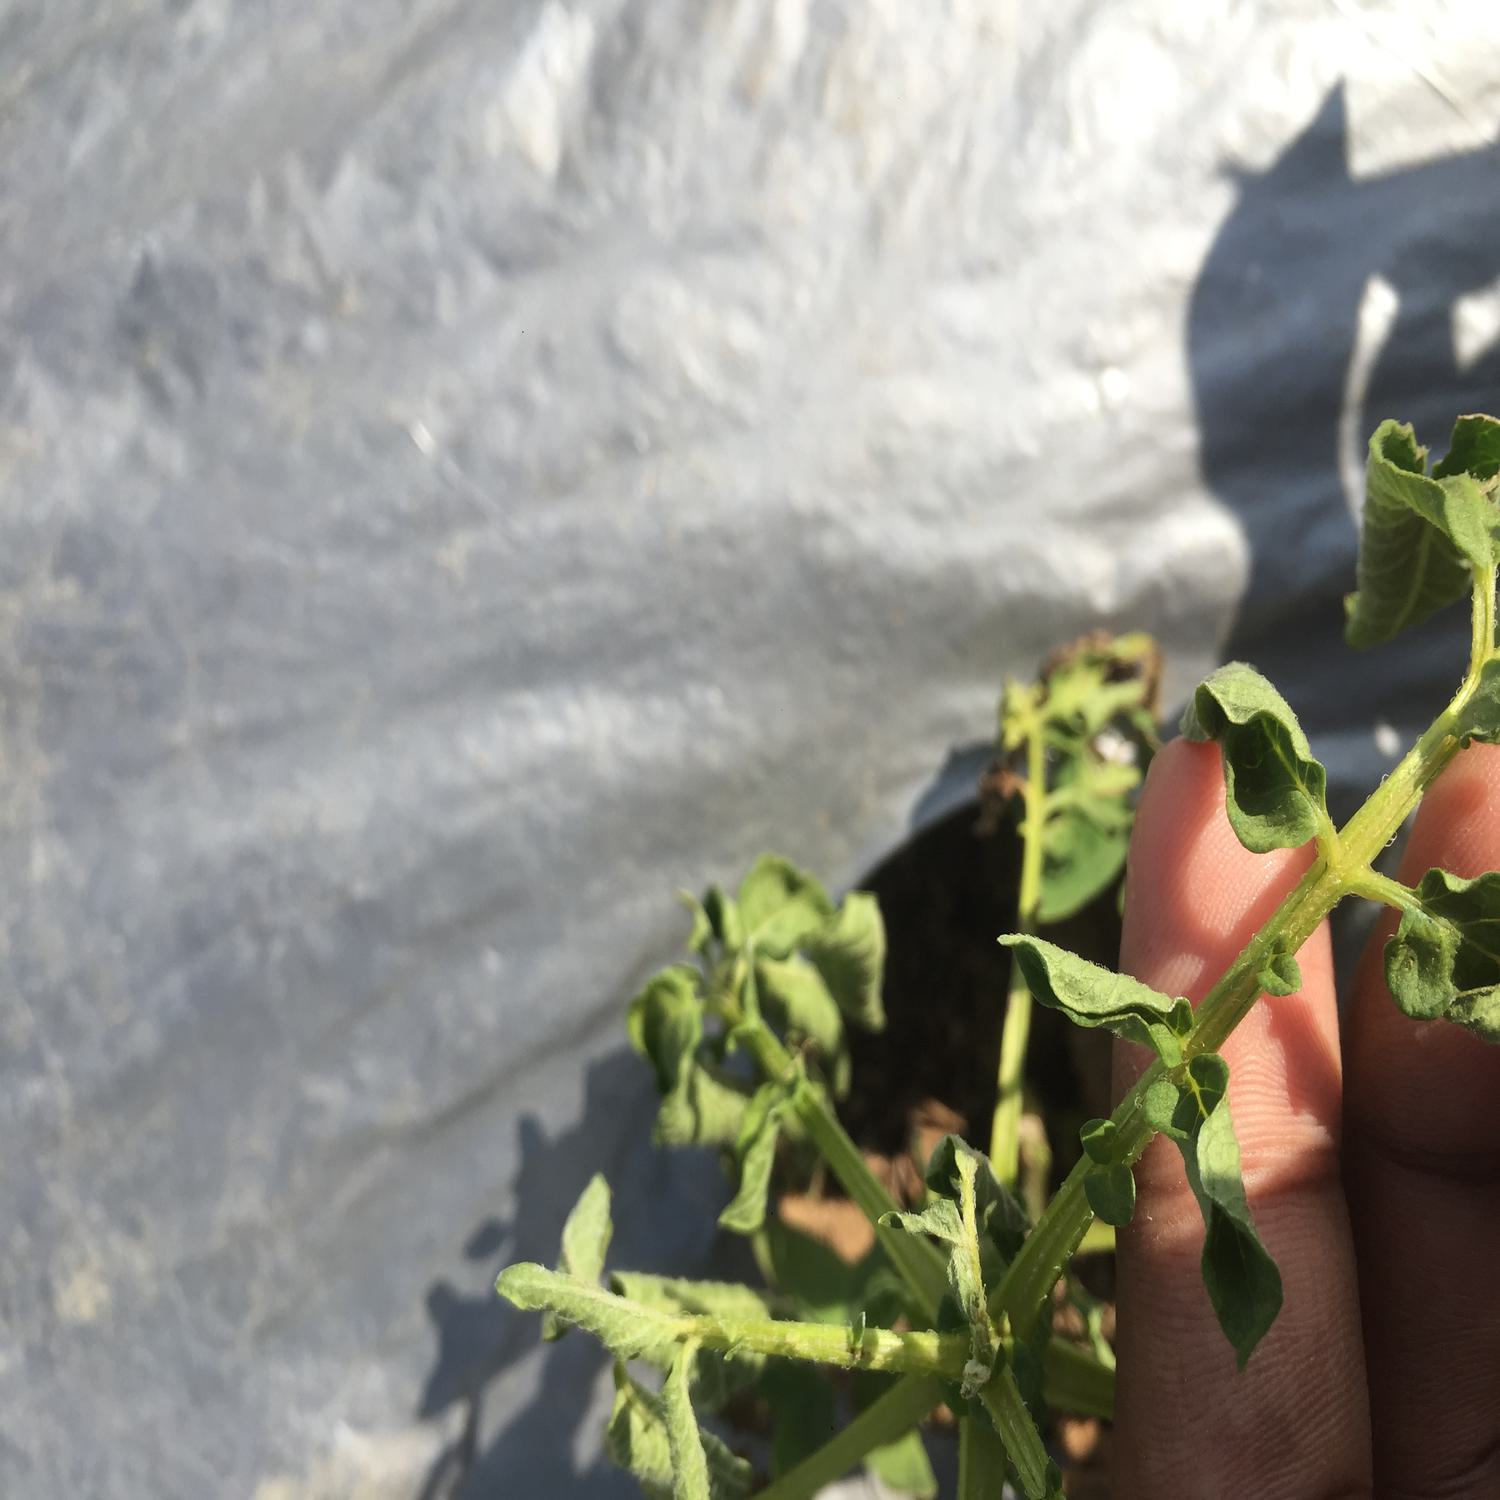
Etiqueta: Pudricion_Parda